Submarine sandwich

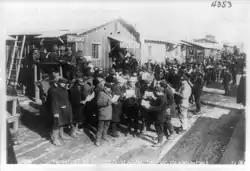
Workers read the "Hog Island News"

One theory says the submarine sandwich was brought to the U.S. by Dominic Conti (1874–1954), an Italian immigrant who came to New York in the late-19th century. He supposedly named it "submarine roll" after seeing the recovered 1901 submarine called "Fenian Ram" in the Paterson Museum of New Jersey in 1928. His granddaughter said: